Clarion (instrument)

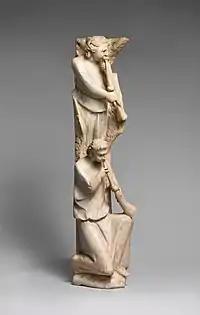
Angels sounding trumpets. With the exception of some early European instruments such as the Greek salpinx and Roman tuba, cornu and buccina, pre-13th century European trumpets were horns, shaped like oxen horns until encounters with Islamic armies' "nafirs" inspired creation of instruments such as the Spanish and French "buisine".

"Clarion" derives from three Latin words: the noun (trumpet), the adjective (bright or clear), and the verb "" (to make clear). Throughout Europe, an eclectic set of variations on clarion came into use. The meaning of these variations was not standard. It is not clear whether they are meant to refer to an actual instrument or simply the high register of the trumpet.